Morre

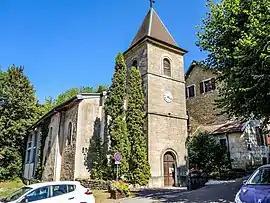
The church in Morre

Morre is a commune in the Doubs department in the Bourgogne-Franche-Comté region in eastern France.